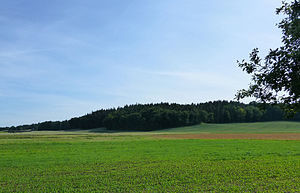
Uldrup Bakker
Uldrup Bakker set fra Åkær Ådal
Uldrup Bakker set fra Åkær Ådal
Uldrup Bakker bedre kendt som Sondrup Bakker er nogle 50 – 73 meter høje skovbevoksede bakker ved nordsiden af Horsens Fjord, vest for godset Åkær og Åkær Å, med Hundslund mod nord, og Søvind mod vest. Området er en del af en større naturfredning på i alt 2.120 ha. fra som også omfatter øen Vorsø i Horsens Fjord. Højeste punkt er Blakshøj på 73 moh.